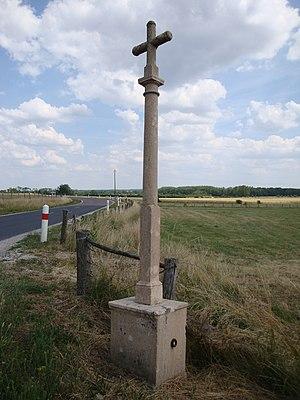
Croix de Verseilles-le-Bas:Croix de Baissey
La commune française de Verseilles-le-Bas possède de nombreuses croix et calvaires anciens.